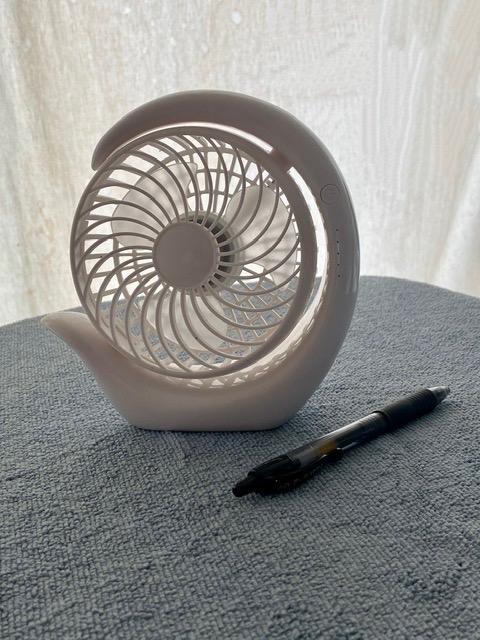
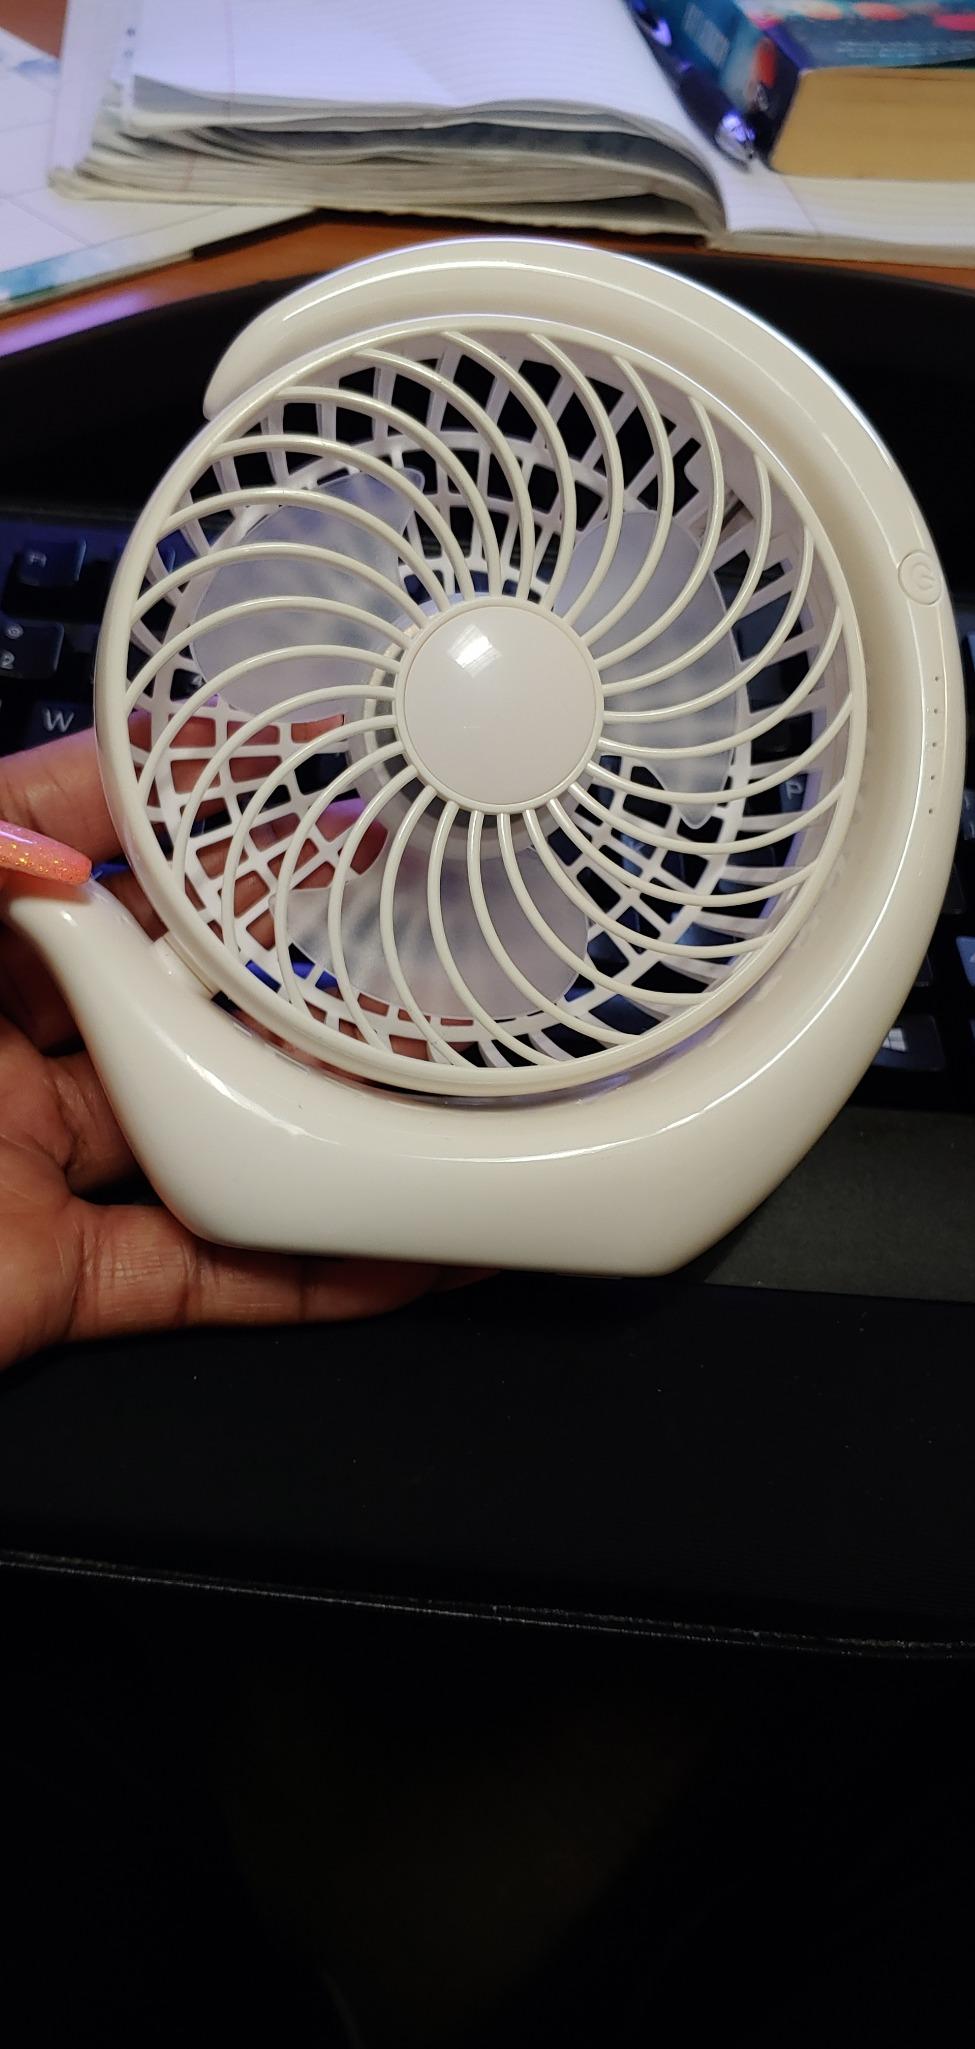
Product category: fan
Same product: yes